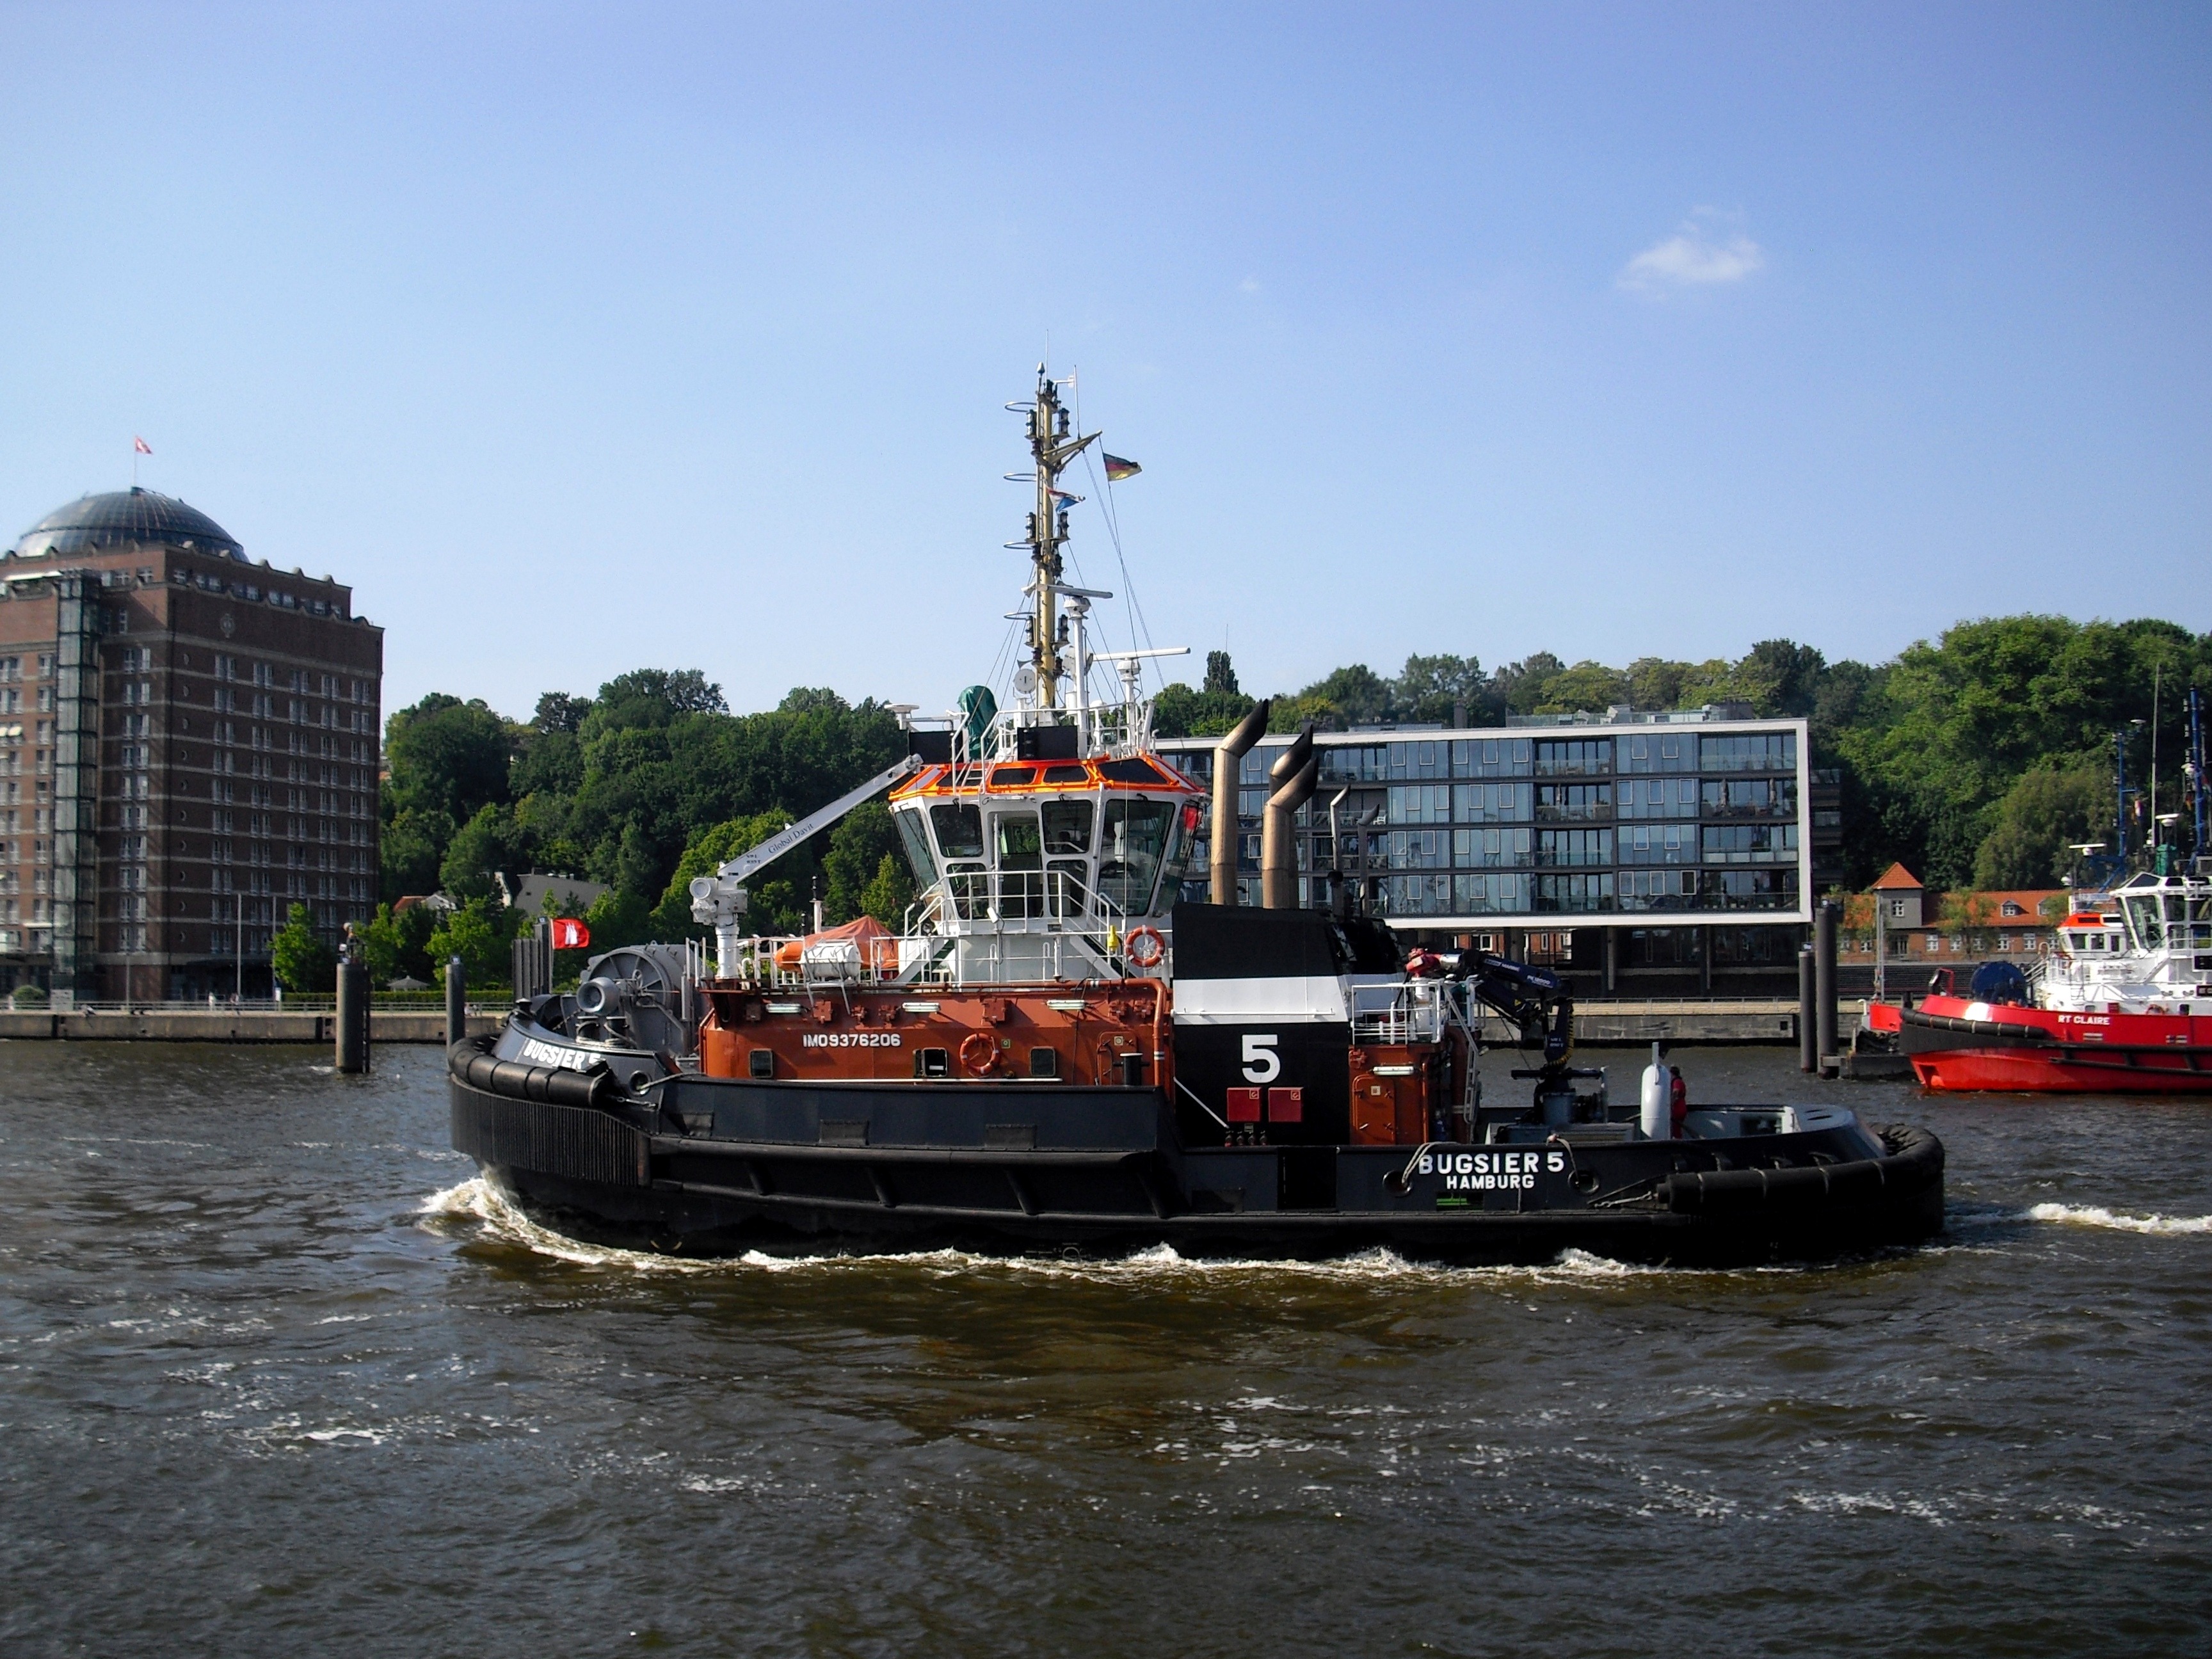
boat, canal, ship, transport, vehicle, harbor, port, cargo ship, waterway, ferry, boats, channel, shipping, tugboat, watercraft, steamboat, elbe, hamburg, barge, port city, passenger ship, paddle steamer, freight transport